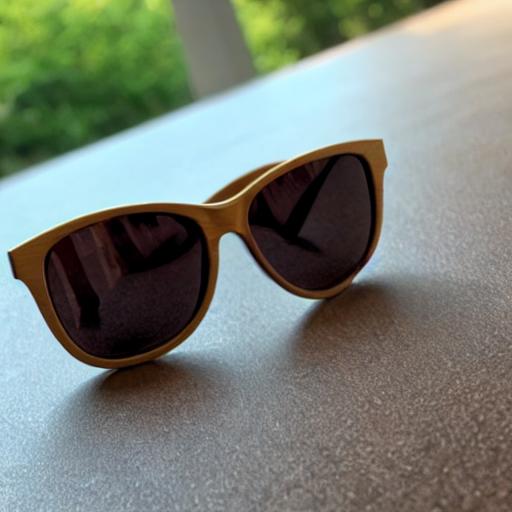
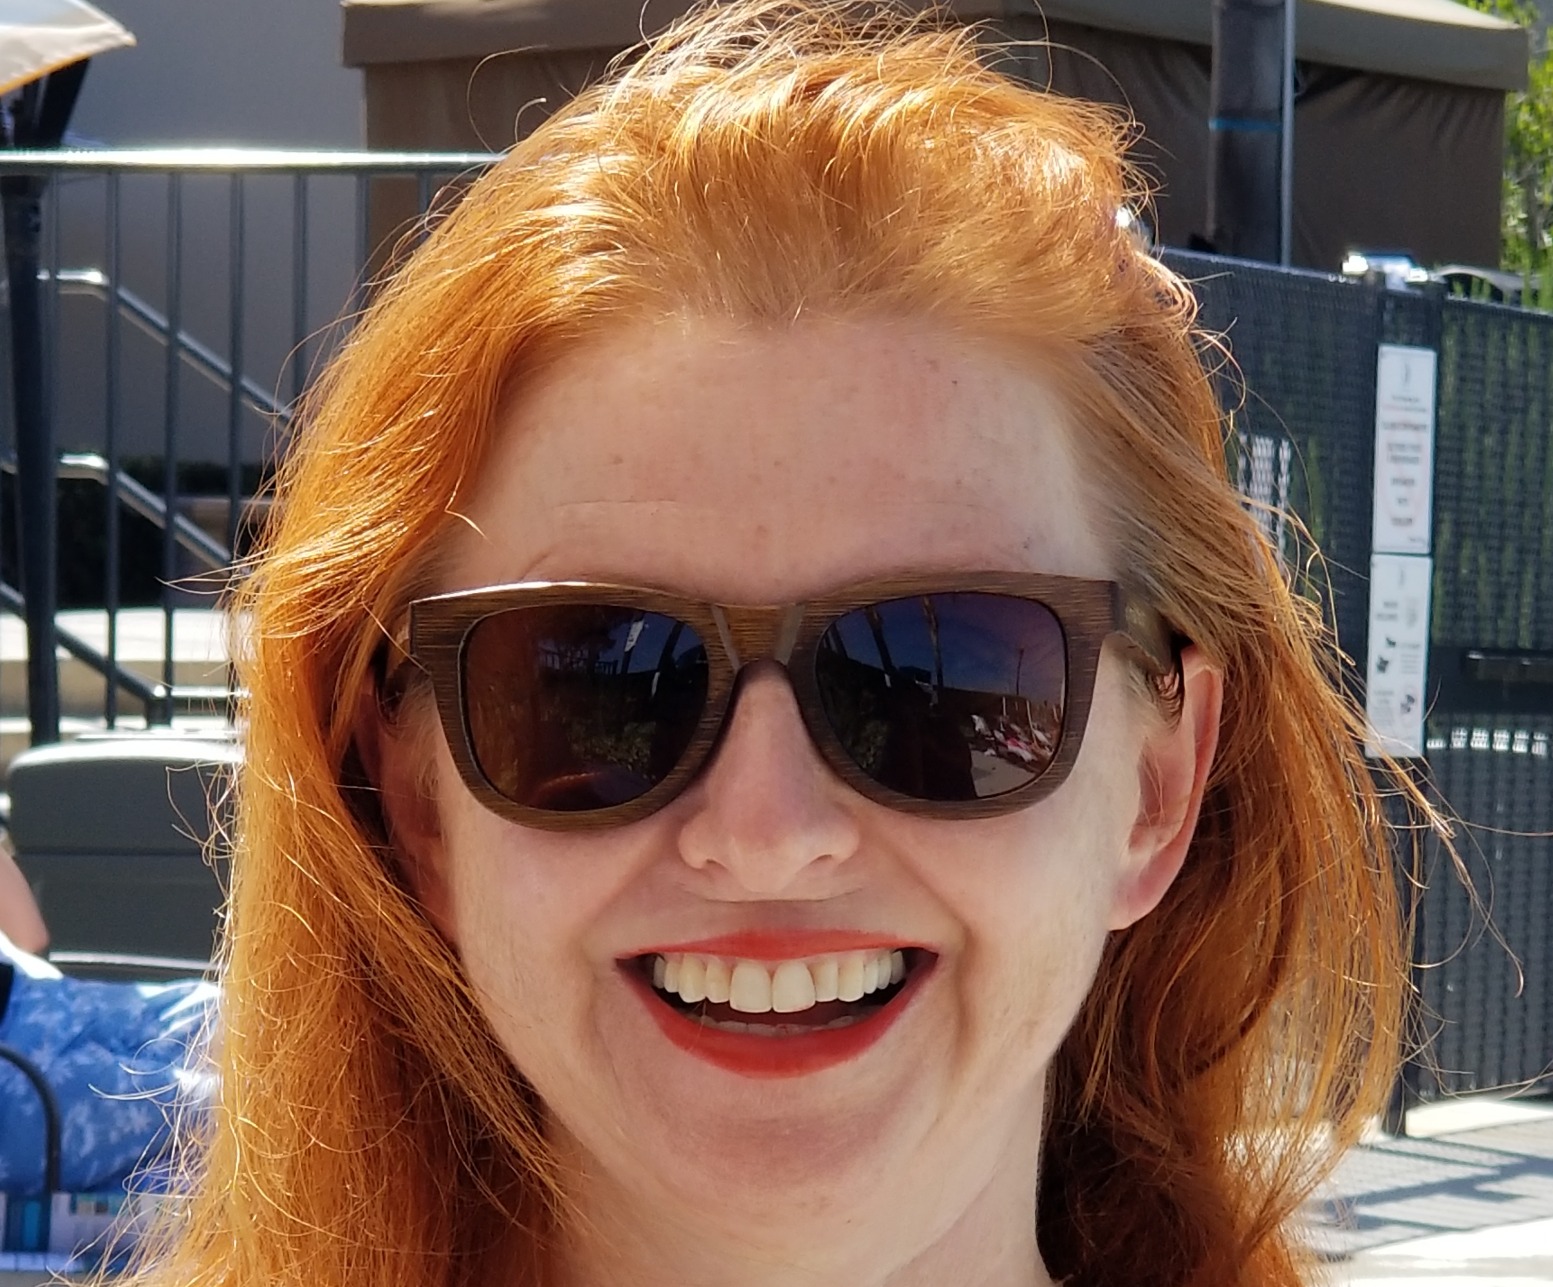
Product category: accessories_sunglasses
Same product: no